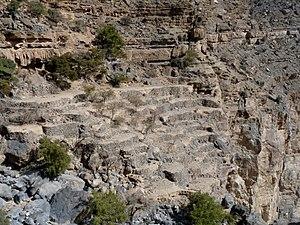
Anciennes cultures en terrasses au village abandonné de Sap Bani Khamis (ou As Sab). Djebel Shams, nord du sultanat d'Oman.
Sap Bani Khamis est un village de montagne escarpé situé à proximité du Jebel Shams – point culminant du Sultanat d'Oman –, dans le Hajar occidental. Aujourd'hui abandonné, il était constitué d'habitations semi-troglodytes dont il subsiste quelques vestiges.